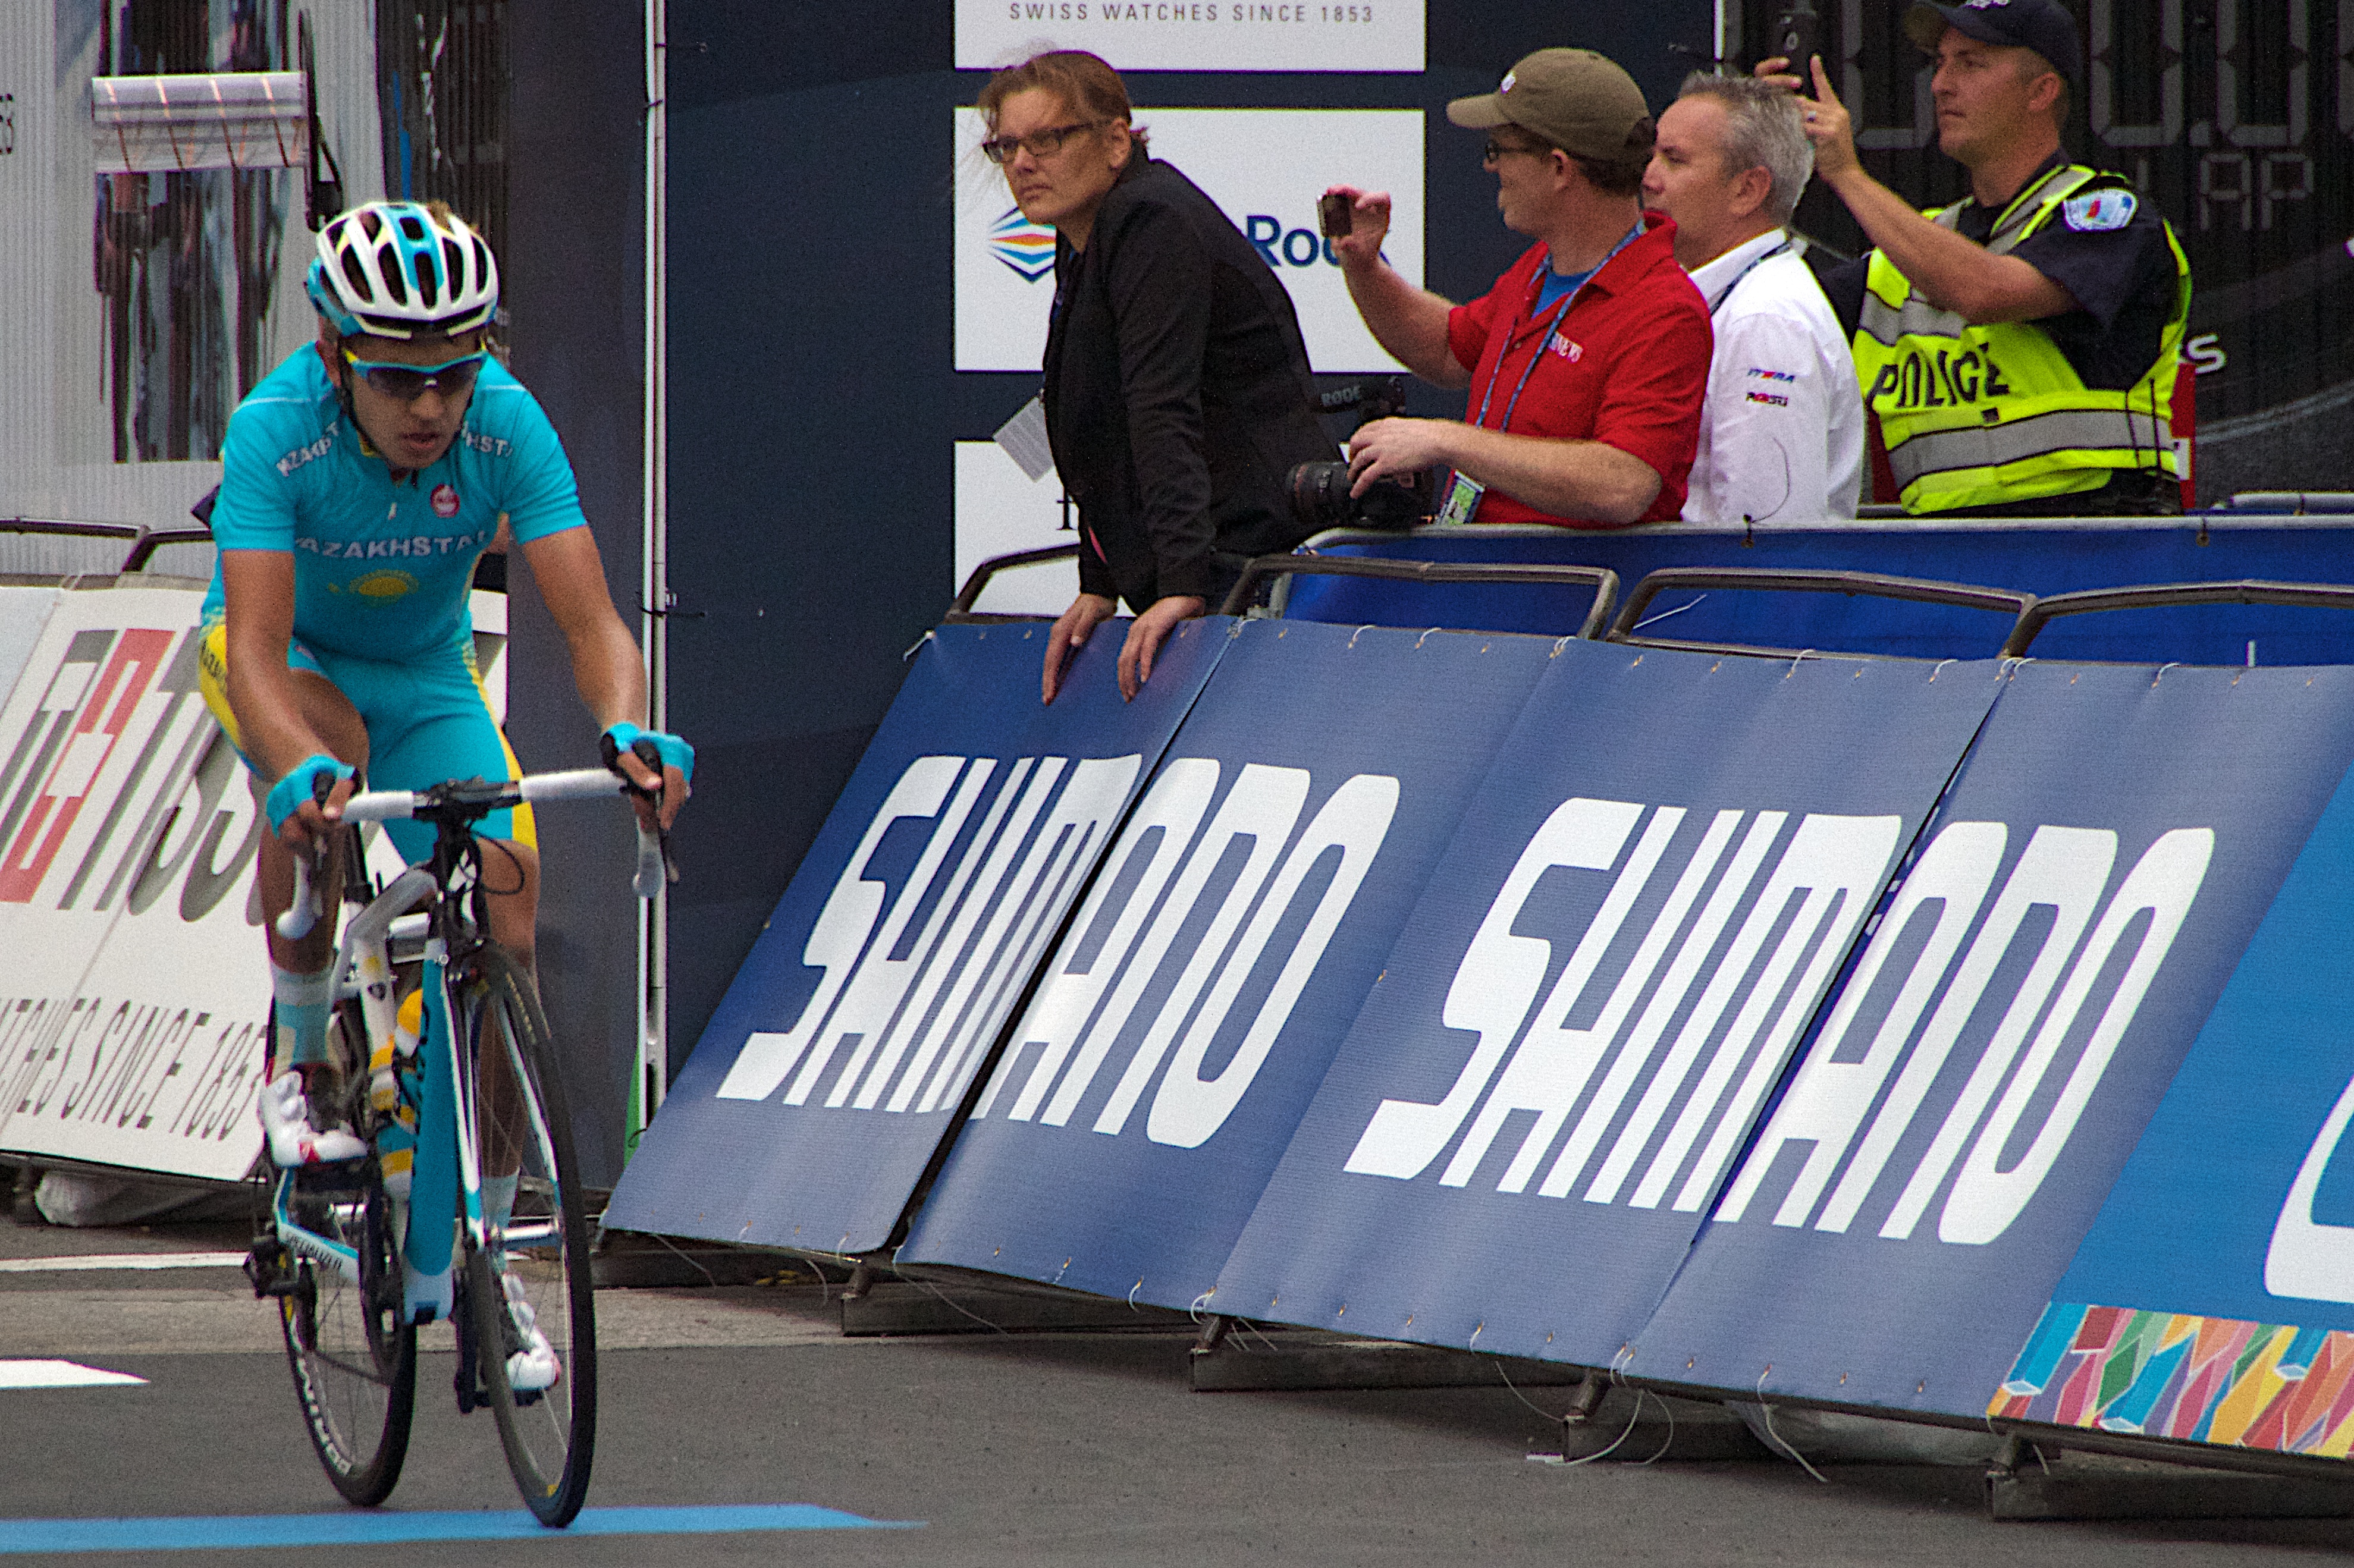
recreation, cycling, race, sports, racing, endurance, vcubrb, athletics, triathlon, road cycling, cycle sport, bicycle racing, endurance sports, road bicycle racing, duathlon